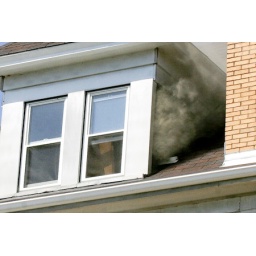
a house fire started from a emptied ashtray into a wastebasket.....no one hurt......2 dogs in the basement rescued